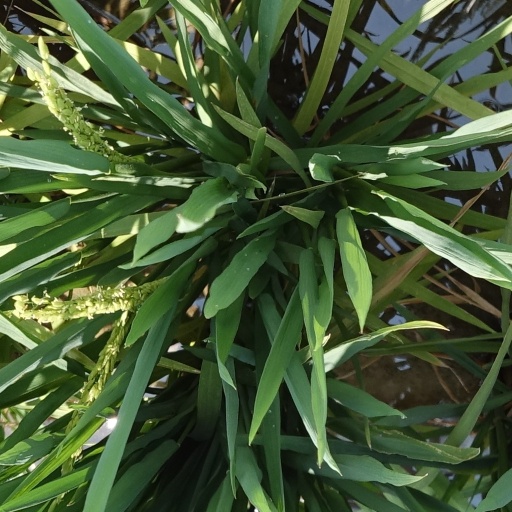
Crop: rice